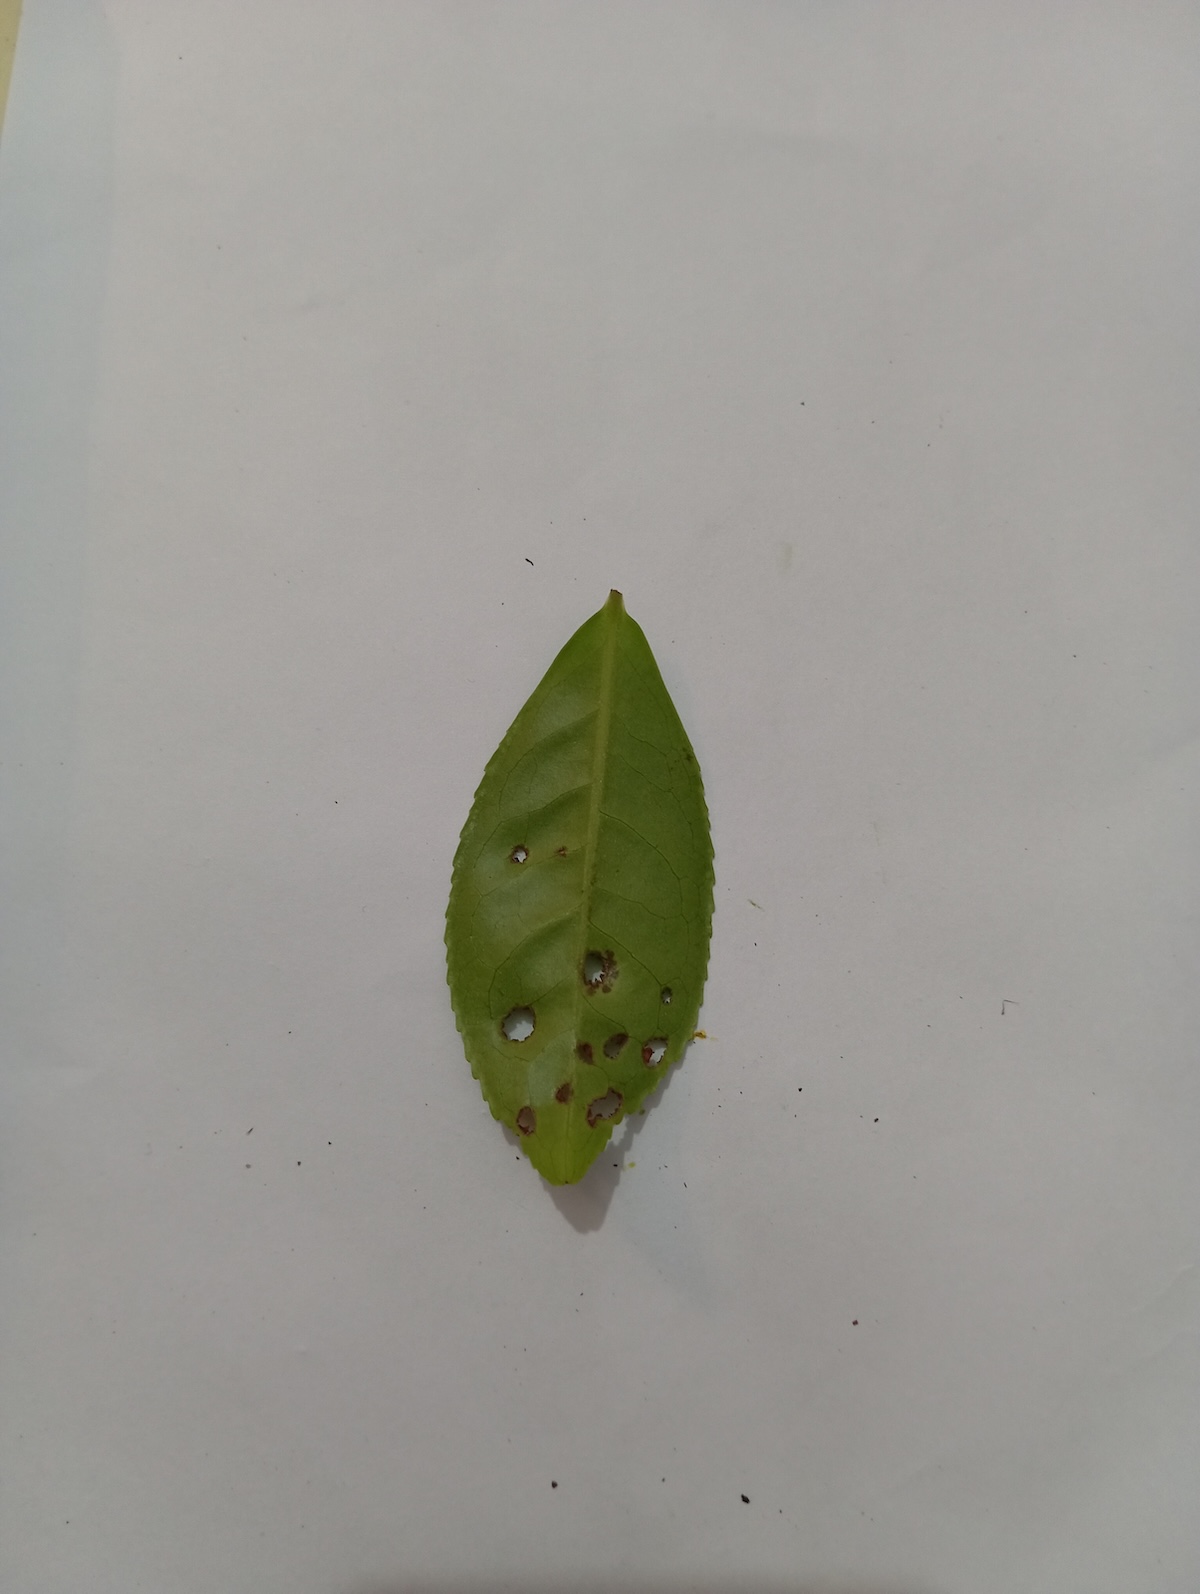
Label: Green mirid bug